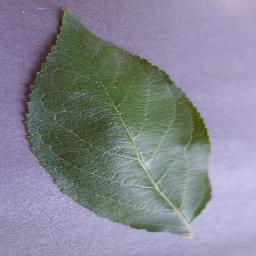
Label: Apple___healthy